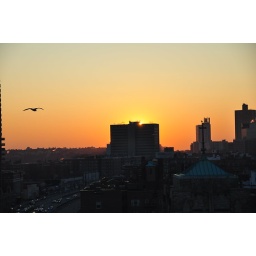
As it rises over the building outside my bathroom window